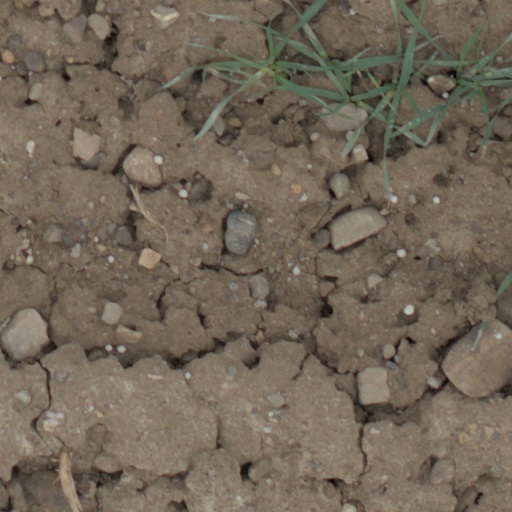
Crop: wheat